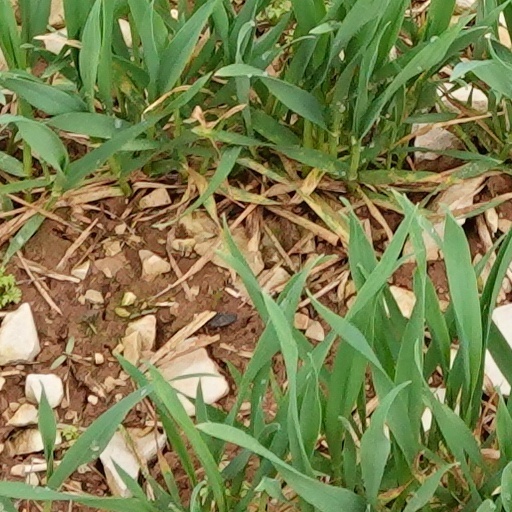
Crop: wheat